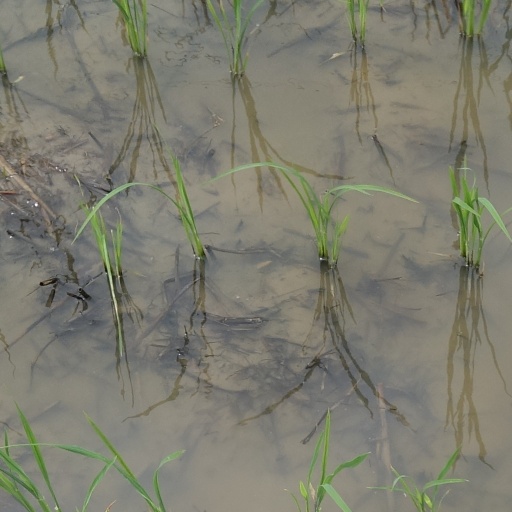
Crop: rice